Environmental certification

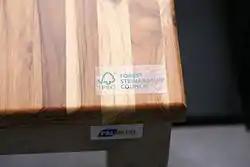
Example of Forest Stewardship Council (FSC) label

The Forest Stewardship Council (FSC) is a non-profit, nongovernmental organization (NGO) which promotes the responsible management of forests on an international scale. It is widely regarded as one of the most important initiatives for promoting responsible international forest management and was established in 1993 following concerns for global deforestation. The FSC is a voluntary mechanism which involves an inspection of a forest landowners management practices based on criteria for sustainable forest management. This can occur on both privately and publicly owned forests and allows the products manufactured from certified forests to be tracked through the value chain. Certificates are not issued by the FSC but by third party independent organisations called certification bodies. These bodies assess the forest management against FSC standards and audits certificate holders at least once a year to ensure continued compliance with FSC standards. To achieve official recognition as an FSC certification body they must comply with a large set of rules and procedures and also be verified by Accreditation Services International (ASI), the company managing the FSC accreditation program.